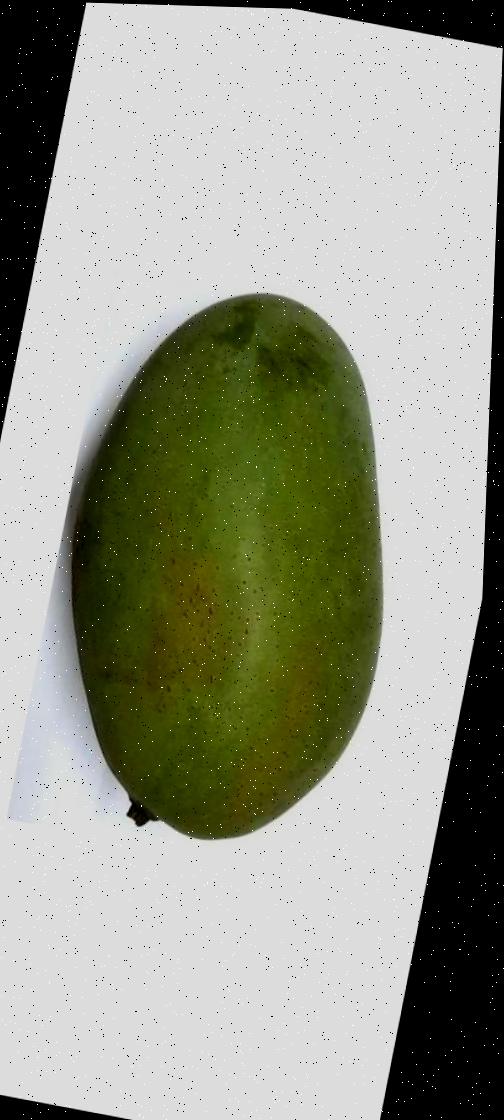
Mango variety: Fazli Shurmai